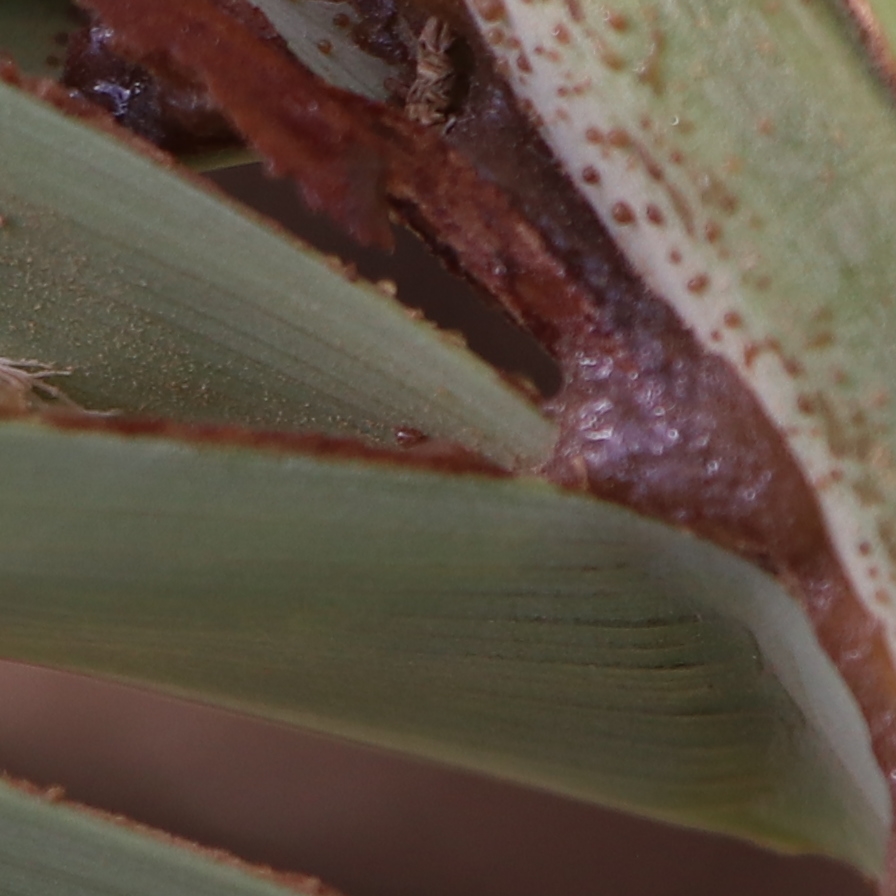
Label: Honey